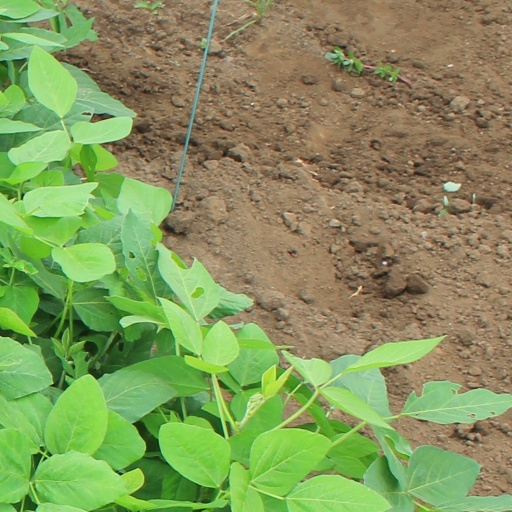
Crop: soybean